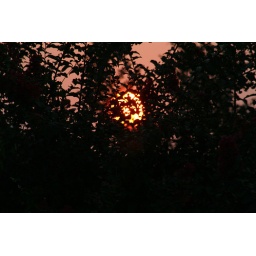
6:30 a.m. - just a few moments before the sun was red in a clear sky.